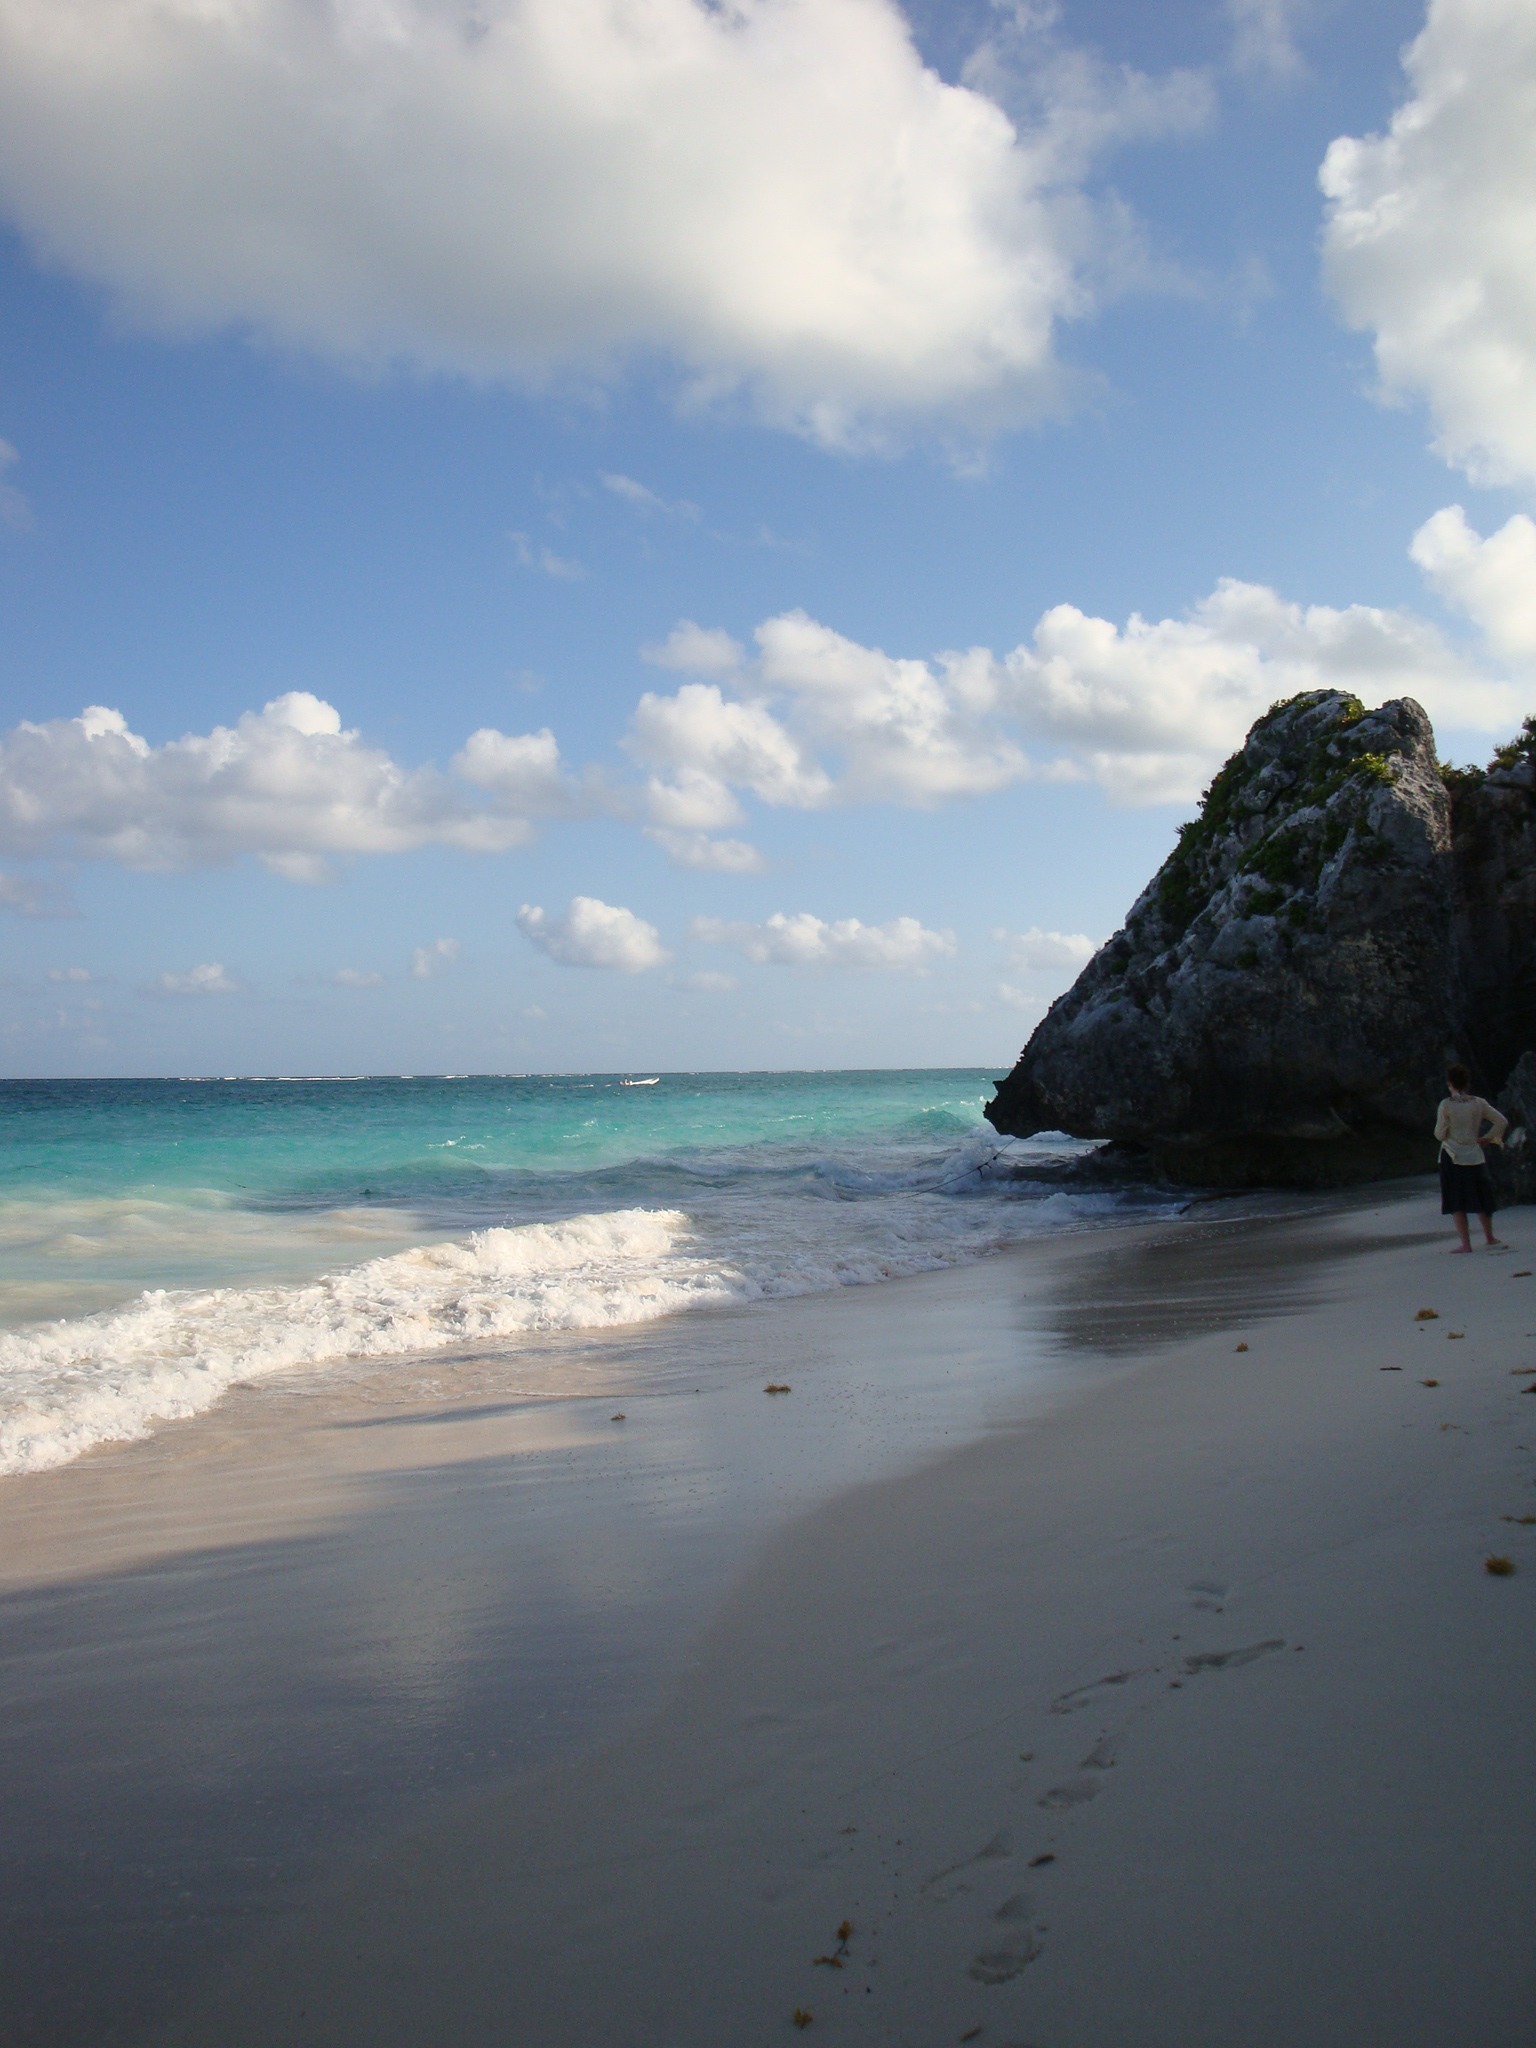
beach, sea, coast, nature, sand, rock, ocean, horizon, cloud, sky, sunlight, shore, wave, vacation, cliff, tranquility, surf, cove, tropical, bay, island, terrain, body of water, waves, clouds, mexico, beauty, calmness, cape, yucatan, wind wave